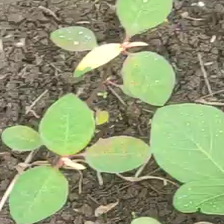
Weed species: Moti_dudhi(Euphorbia_geneculata_L)